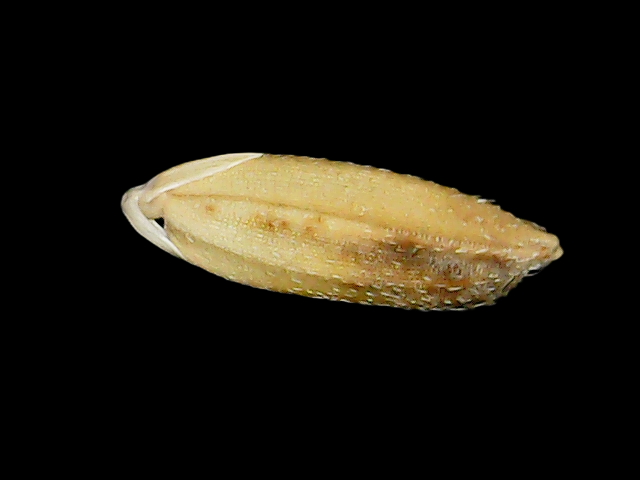
Rice variety: Bd51